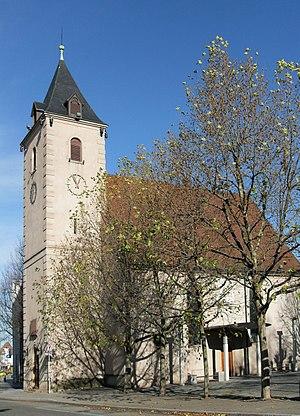
Le temple protestant d'Illzach
Illzach est une commune de l'agglomération mulhousienne. Vendue à la ville de Mulhouse en 1437, puis rattachée à la République française en 1798, elle devient à cette occasion une commune indépendante. Elle est située dans le département du Haut-Rhin, en région Grand Est.